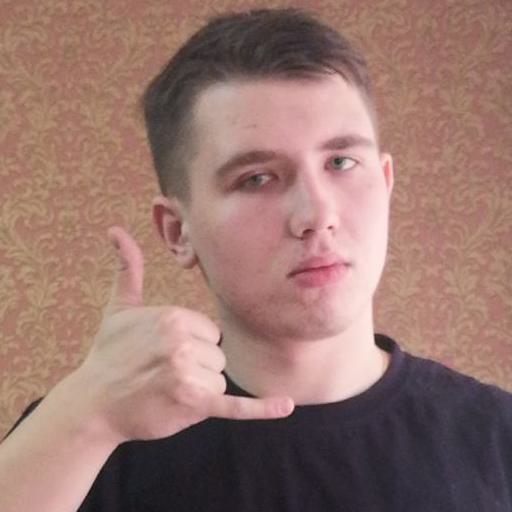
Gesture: call